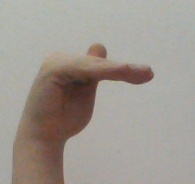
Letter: khaa